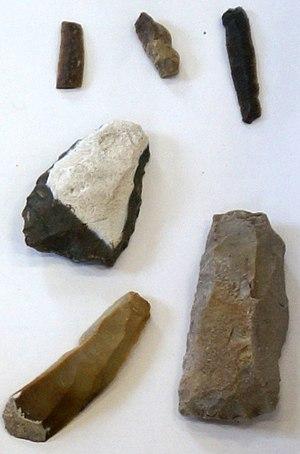
présentées au Musée archéologique de Pons.